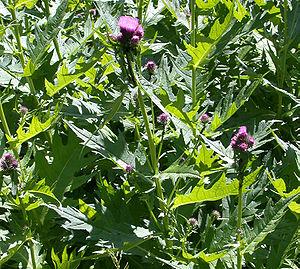
Cirsium montanum, le cirse des montagnes, est une espèce de plante vivace appartenant au genre Cirsium et à la famille des Asteraceae.